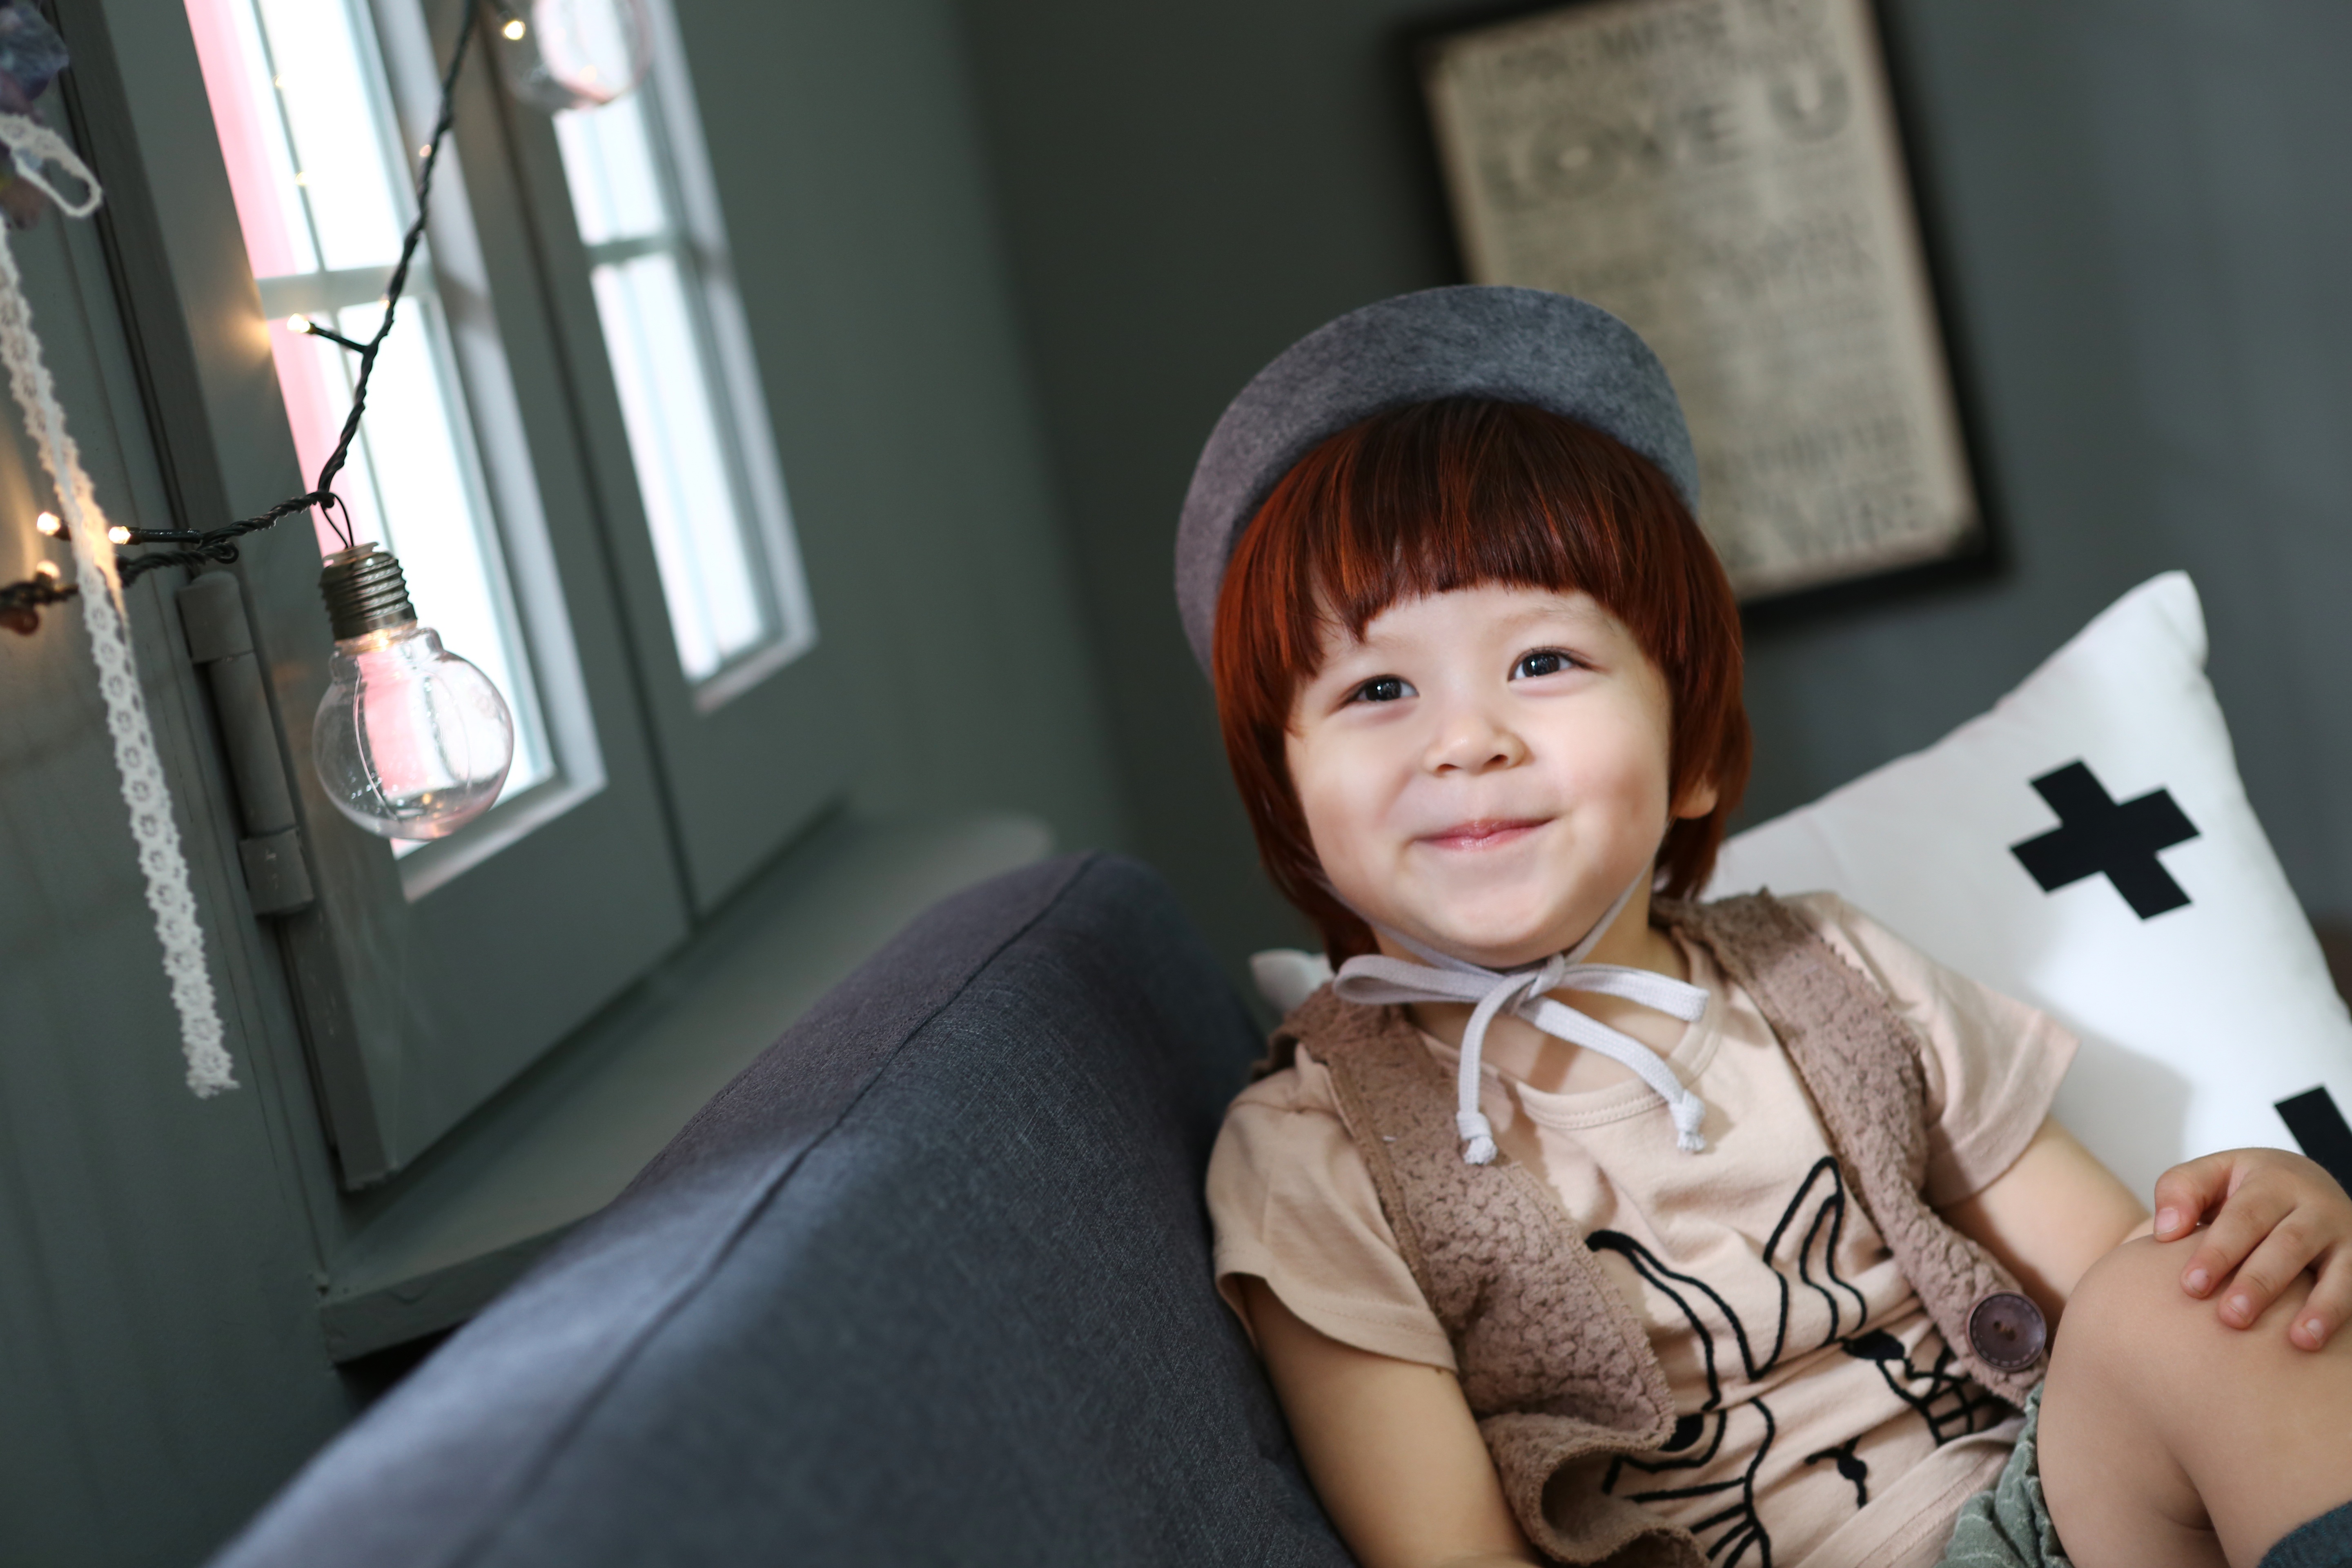
person, photography, male, studio, child, fashion, clothing, light bulb, eye, skin, interaction, baby models